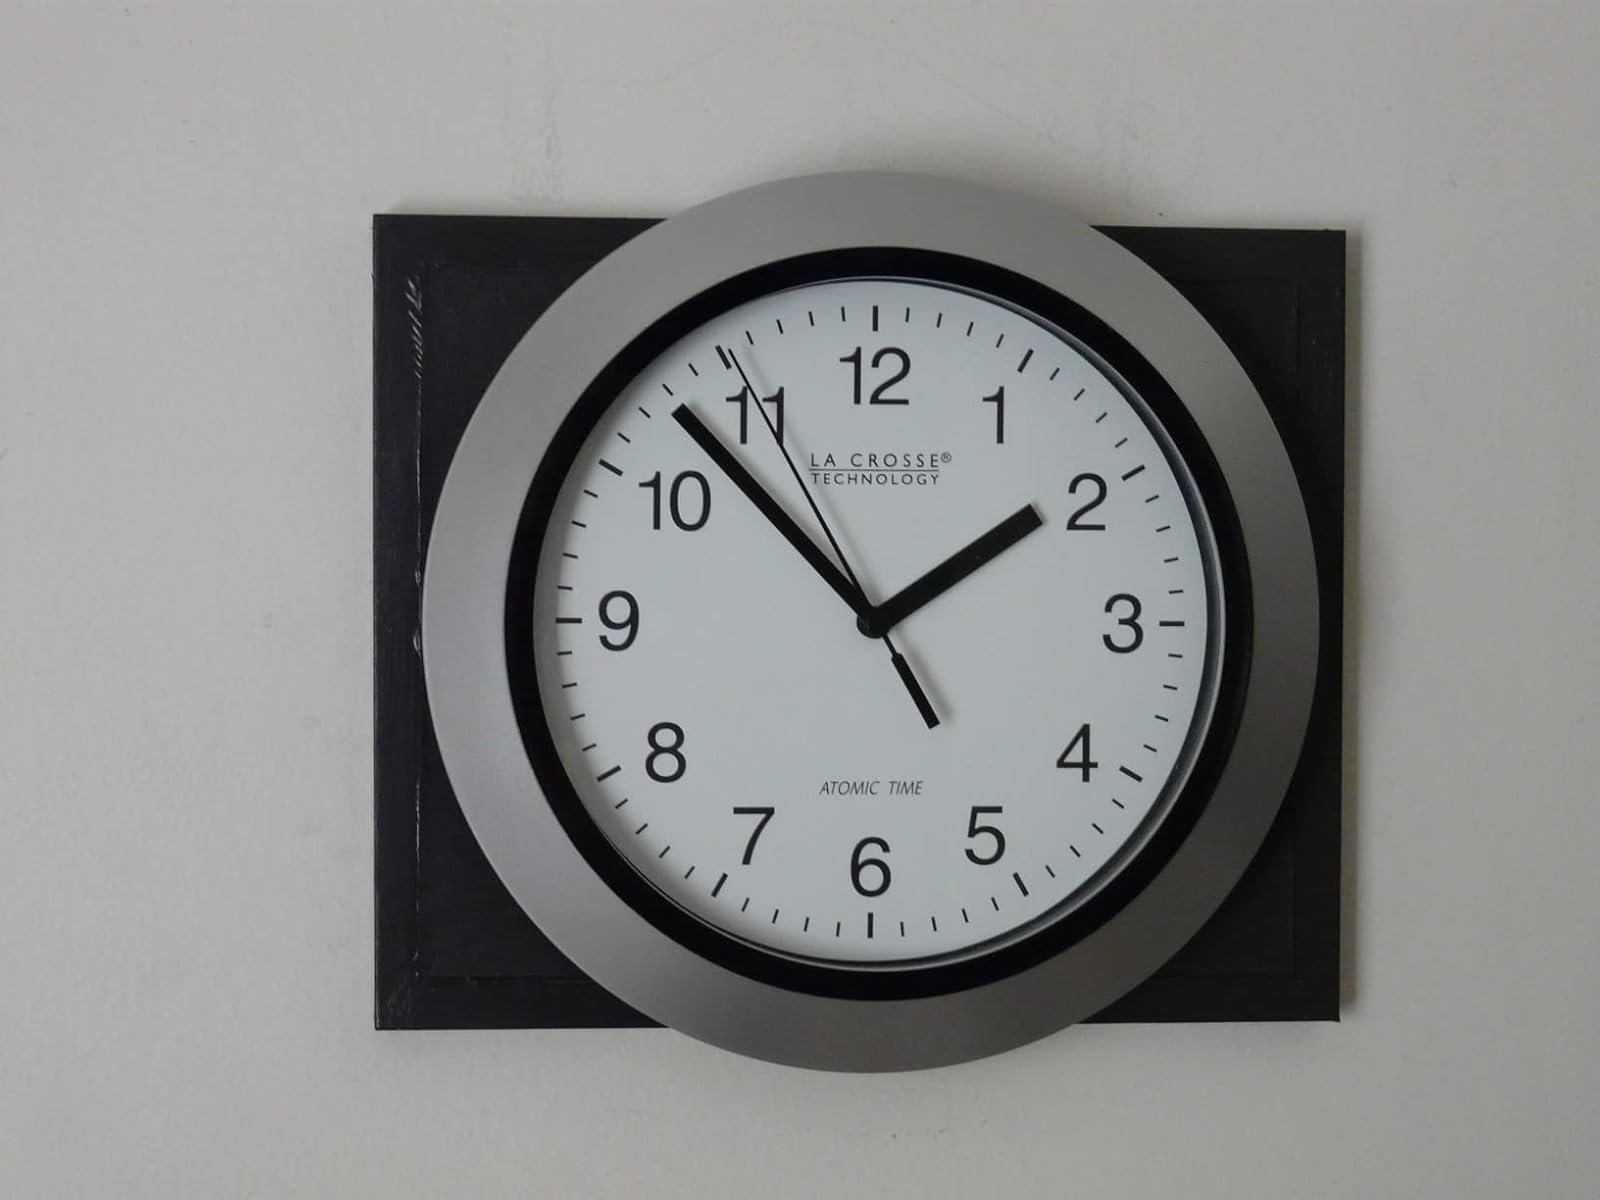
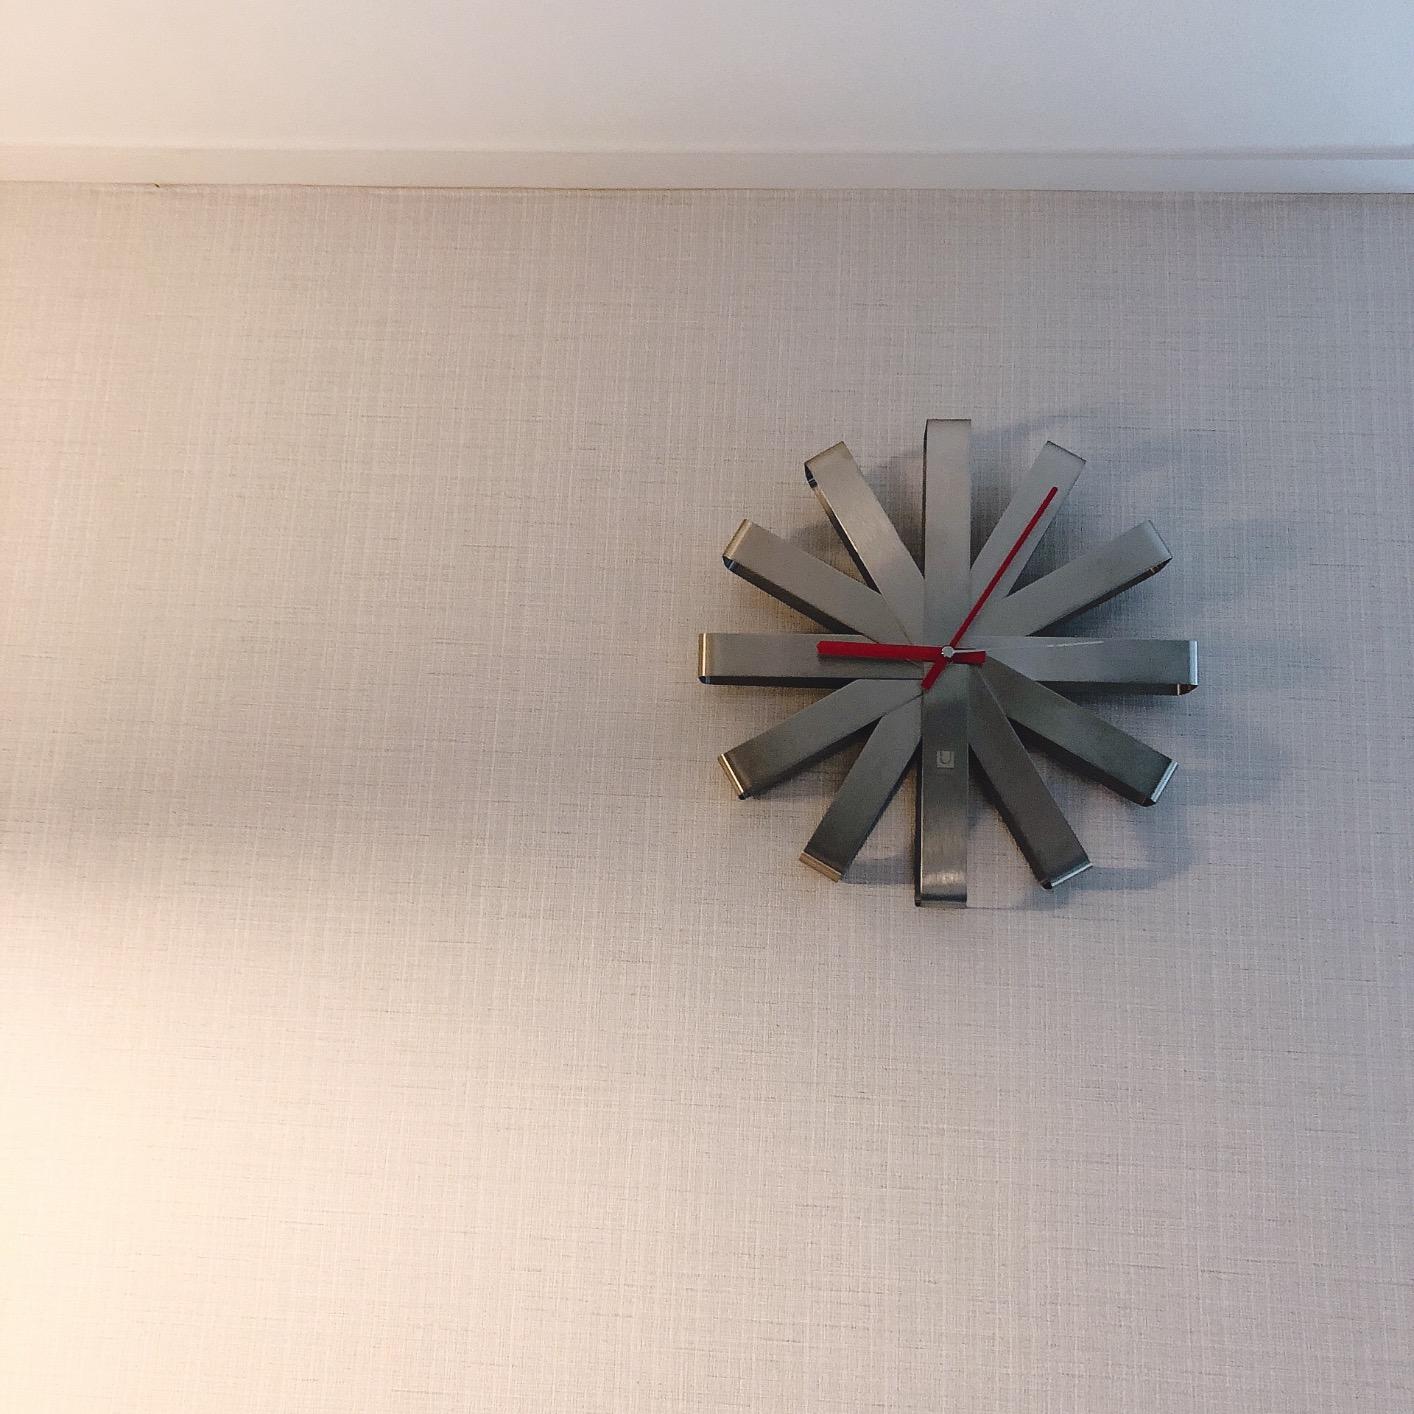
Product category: clock
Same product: no